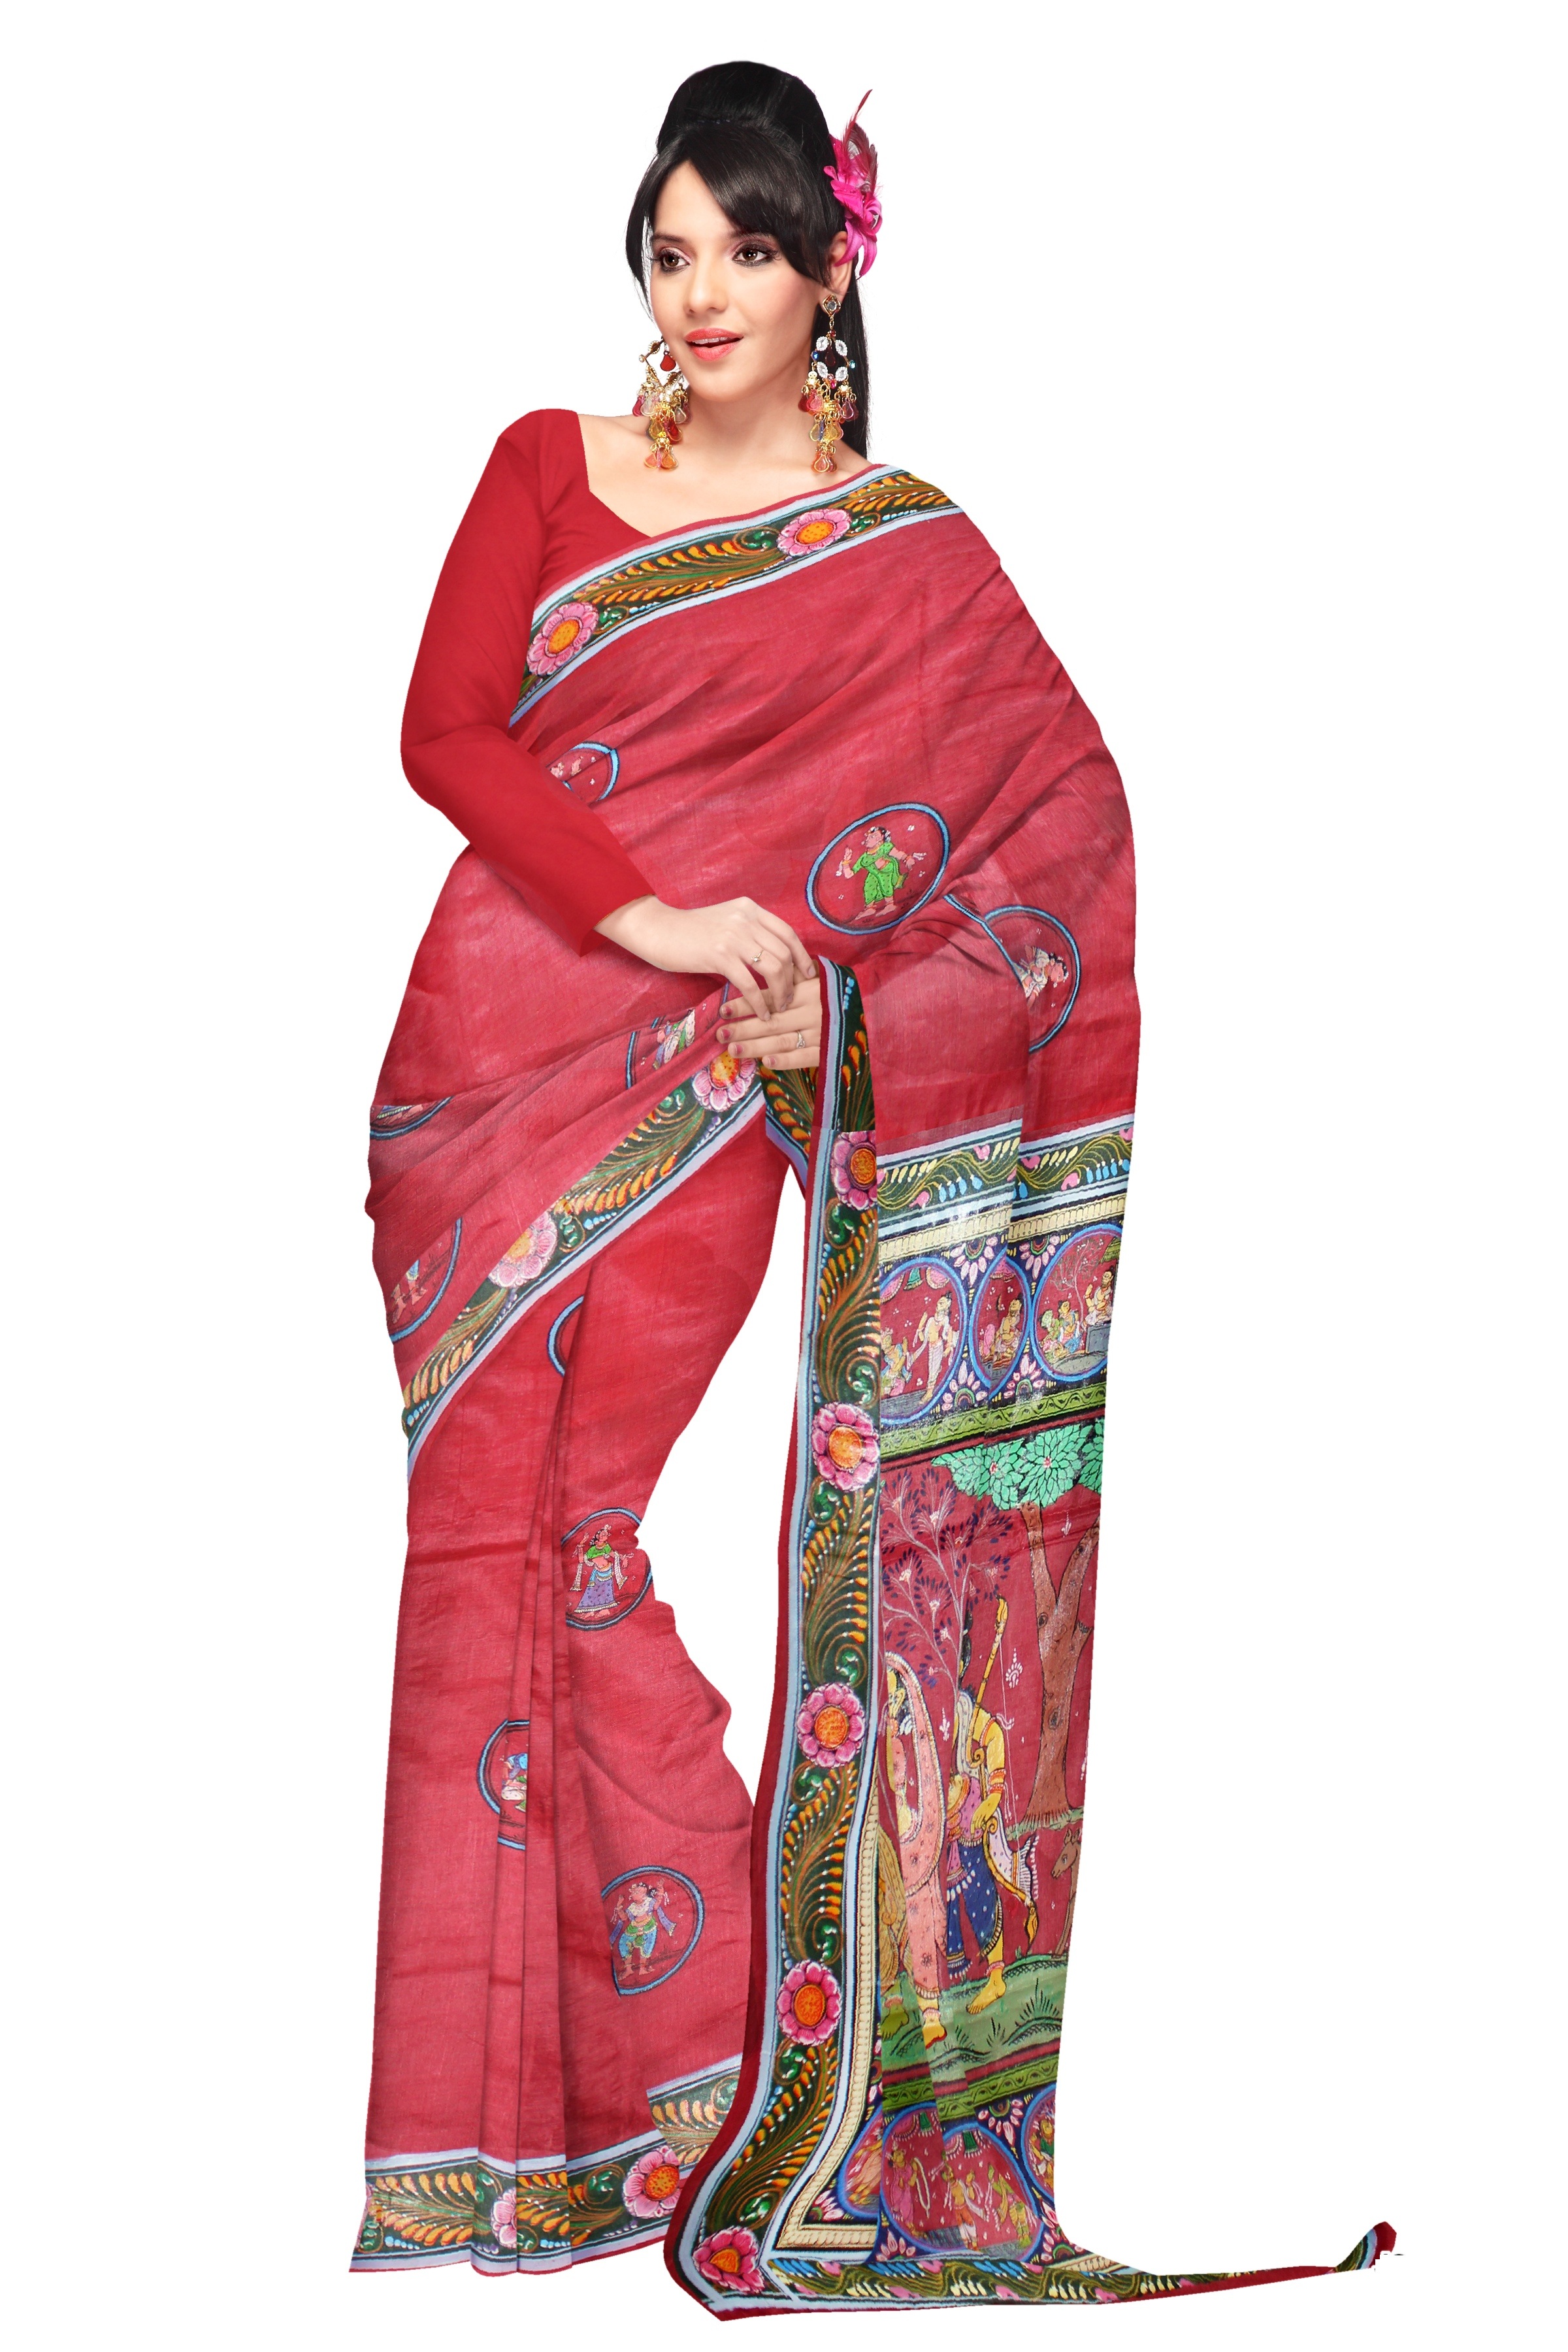
woman, pattern, model, red, fashion, clothing, textile, saree, dress, peach, sari, magenta, costume, cotton, indian, silk, gown, maroon, sleeve